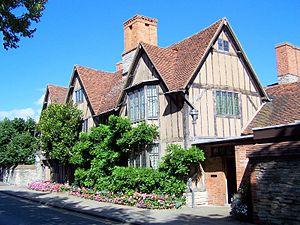
Un cottage est une forme d'architecture vernaculaire traditionnelle de type maison de campagne du Royaume-Uni. Le nom de ce concept typiquement anglais est repris dans plusieurs langues européennes pour désigner une maison de campagne plus ou moins typique. Au Québec, un cottage est une maison unifamiliale de deux étages hors sol.
Cette liste des musées du Warwickshire, Angleterre contient des musées qui sont définis dans ce contexte comme des institutions qui recueillent et soignent des objets d'intérêt culturel, artistique, scientifique ou historique. Leurs collections ou expositions connexes disponibles pour la consultation publique. Sont également inclus les galeries d'art à but non lucratif et les galeries d'art universitaires. Les musées virtuels ne sont pas inclus.
Hall's Croft est une maison à colombages du XVIᵉ siècle de style Tudor, un jardin et un « musée de la médecine » à Stratford-upon-Avon dans le Warwickshire en Angleterre, où Susanna vécut à quelque pas de la maison natale de Shakespeare.